Arthur I, Duke of Brittany

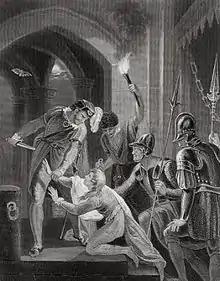
Murder of Prince Arthur by Thomas Welly, 1754. Engraving after "The Death of Arthur" painted by William Hamilton, National Galleries of Scotland.

After the signing of the Treaty of Le Goulet, and feeling offended by Philip, Arthur fled to John, his uncle, and was treated kindly, at least initially. However, he later became suspicious of John and fled back to Angers. Some unidentified source said that in April 1202, Arthur was again betrothed, this time to Marie of France, a daughter of Philip II and Agnes of Andechs-Merania.